Nola

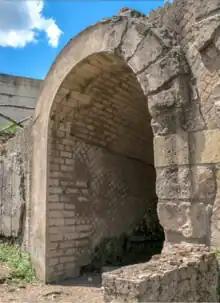
Nola amphitheatre

Other Roman ruins, including a temple to Augustus, survived as long as the 16th century, they were then plundered for building material and few signs remain. A few tombs are preserved, and results from excavations are displayed at the Archaeological Museum. Other sites include: